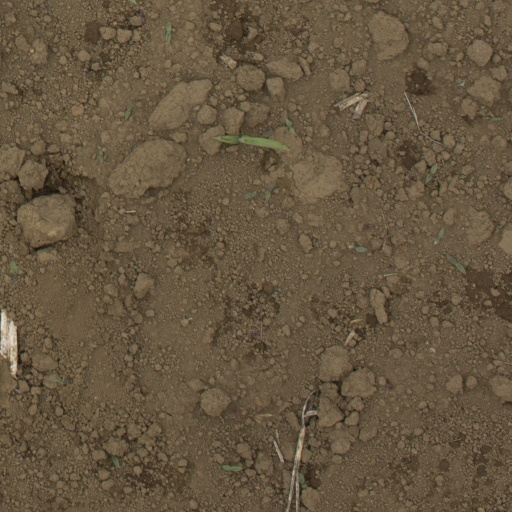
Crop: Jerusalem artichoke